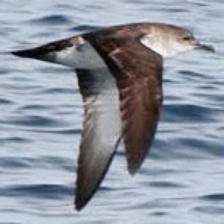
Species: BLACK VENTED SHEARWATER
Scientific name: PUFFINUS OPISTHOMELA